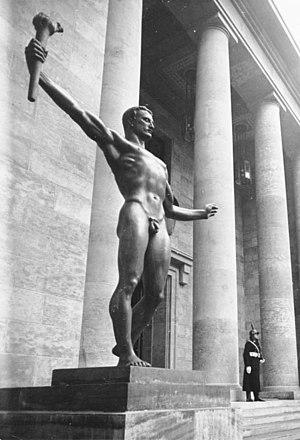
Le Parti et l'Armée sont des œuvres commandée par Adolf Hitler en 1937 à Arno Breker pour orner l'entrée de la cour de la nouvelle chancellerie du Reich, demeure du Führer. Réalisées entre 1938 et 1939, ces deux colossales statues mesurent 3,50 mètres de haut et son entièrement en bronze.
Arno Breker, né le 19 juillet 1900 à Elberfeld, et mort le 13 février 1991 à Düsseldorf, est un sculpteur allemand.